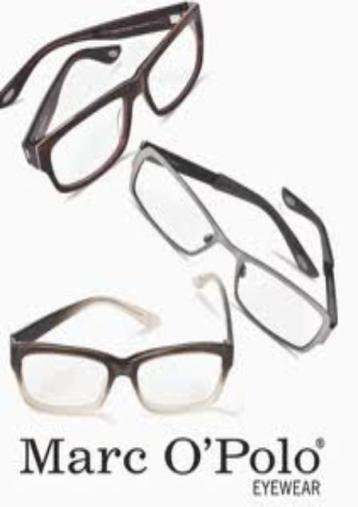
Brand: marc o'polo
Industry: Clothes